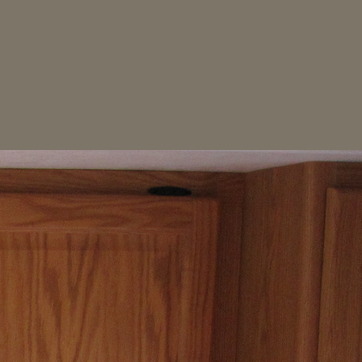
Material: wood